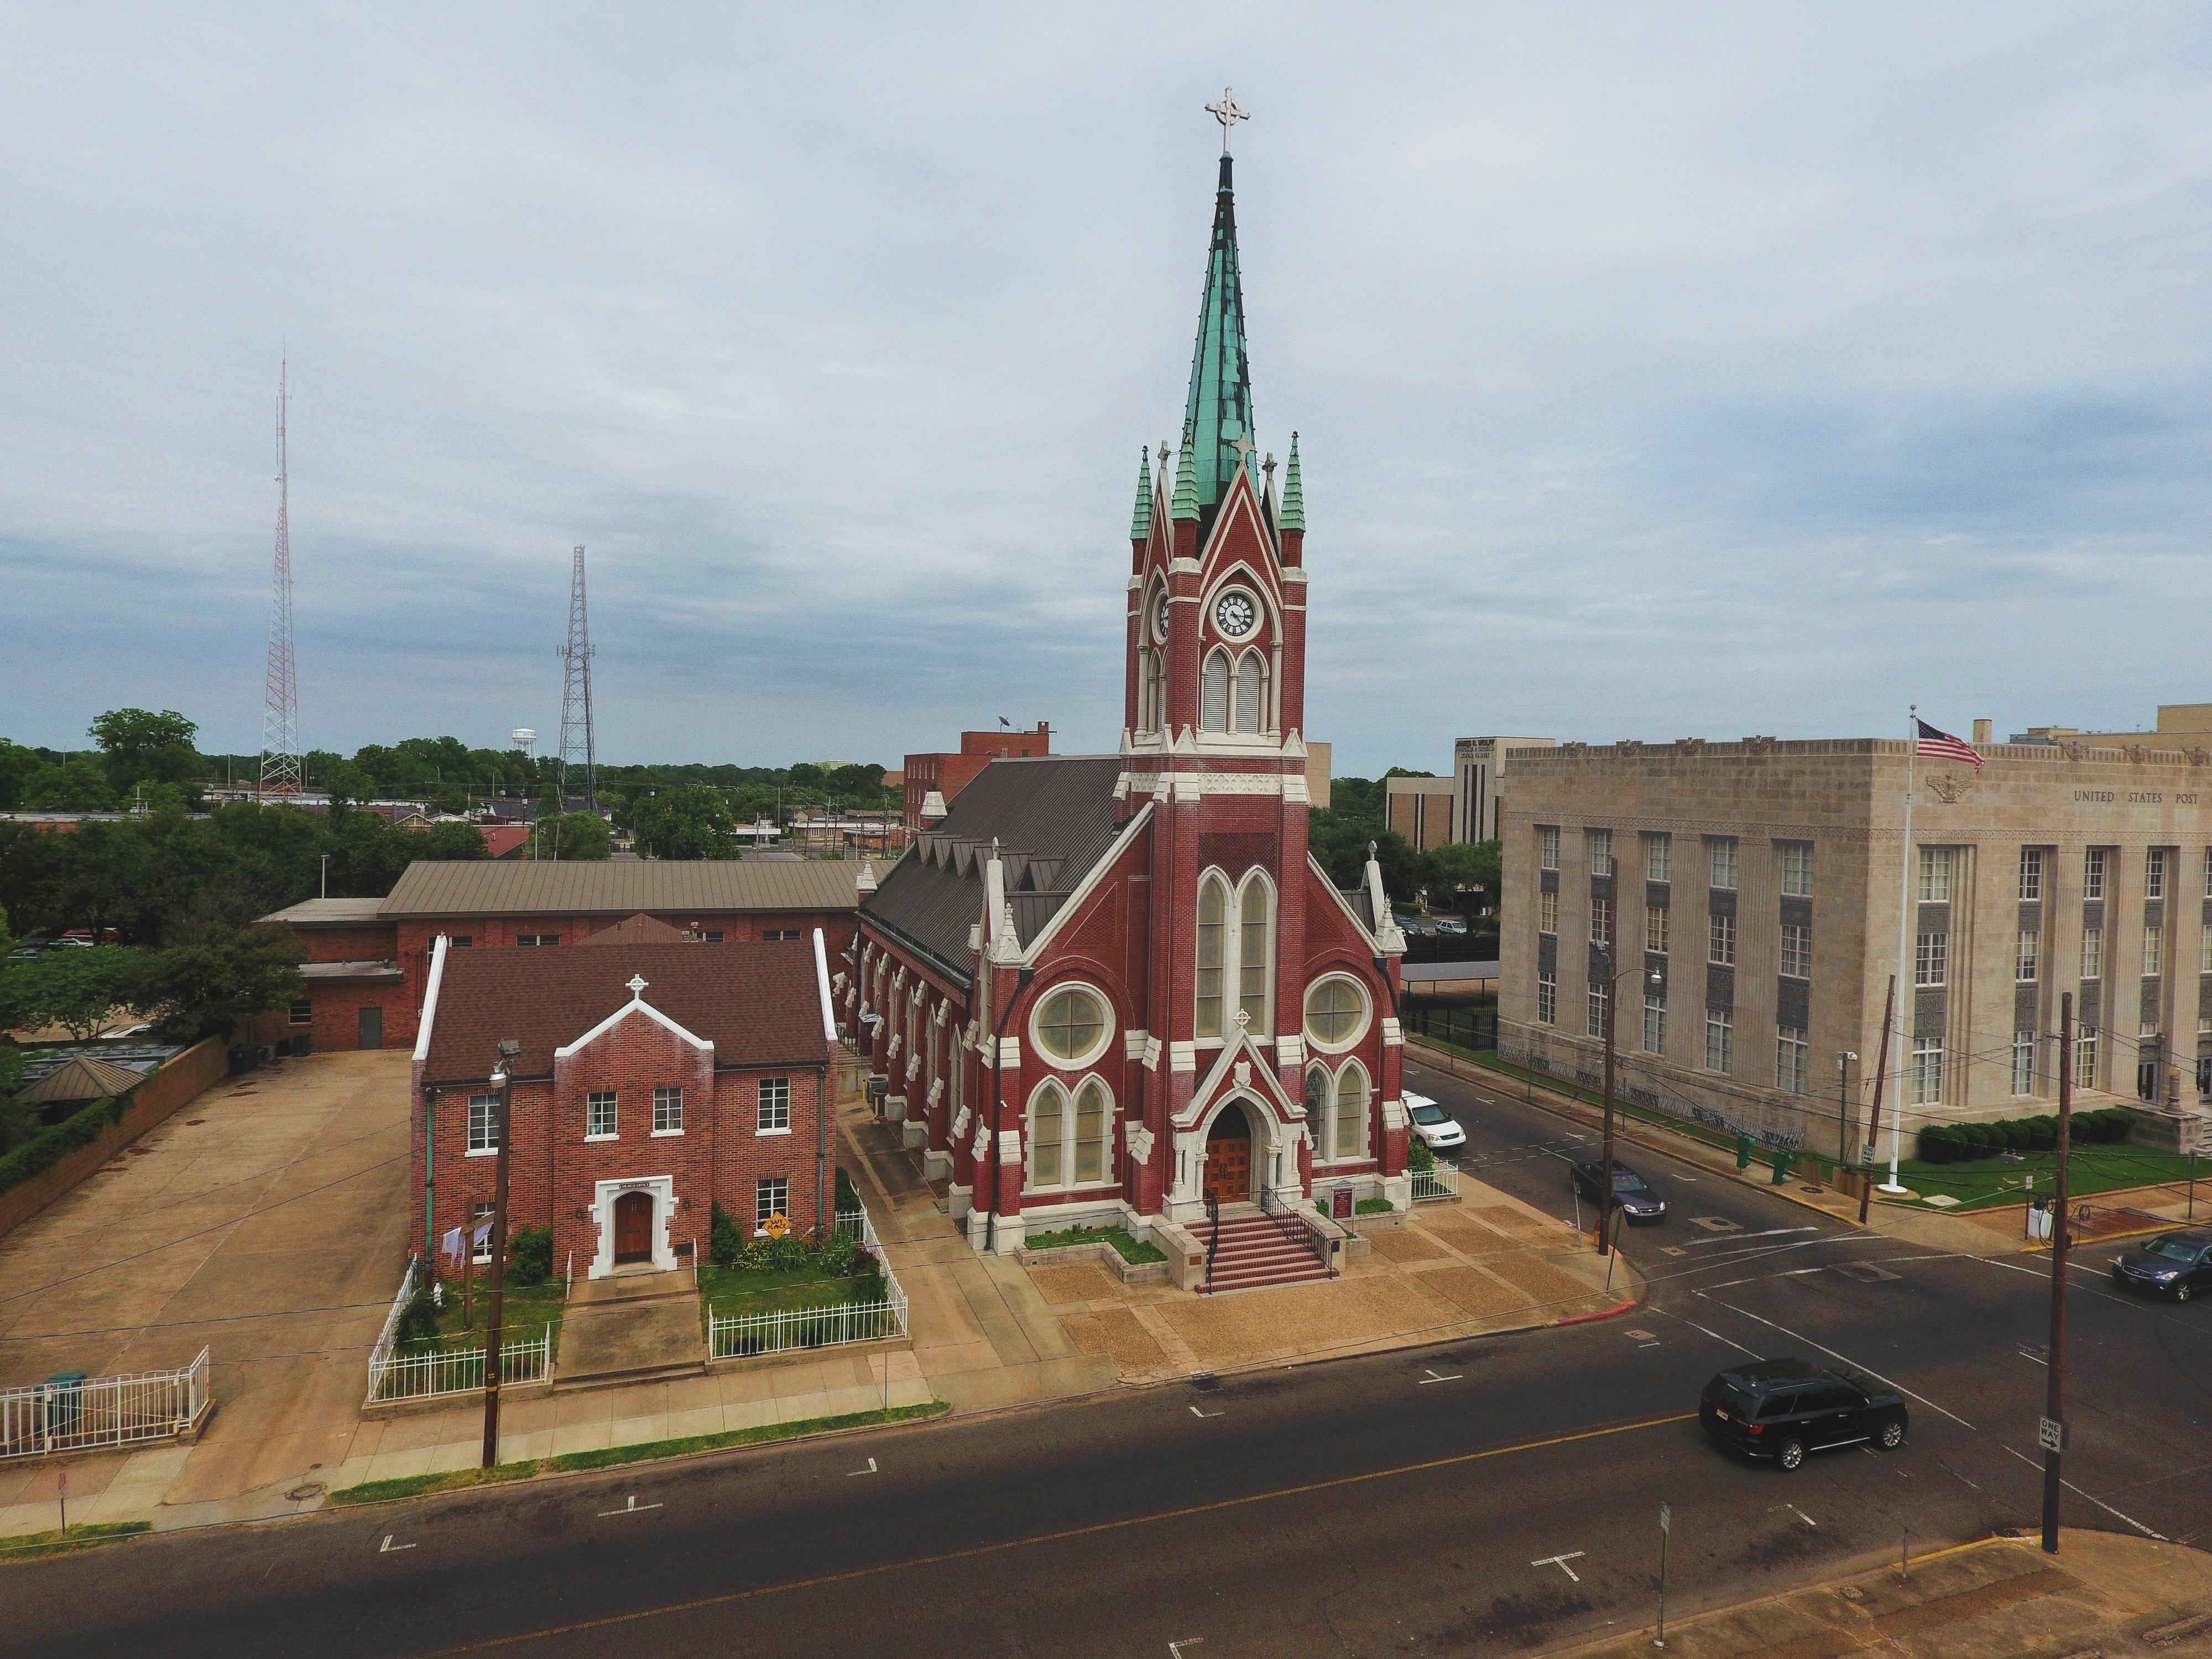
town, building, cityscape, downtown, tower, plaza, landmark, church, cathedral, place of worship, town square